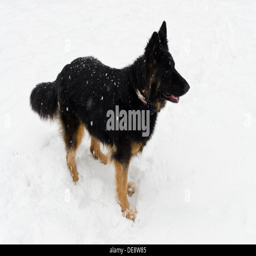
person , a long hair shepherd stands in the snow , looking off camera